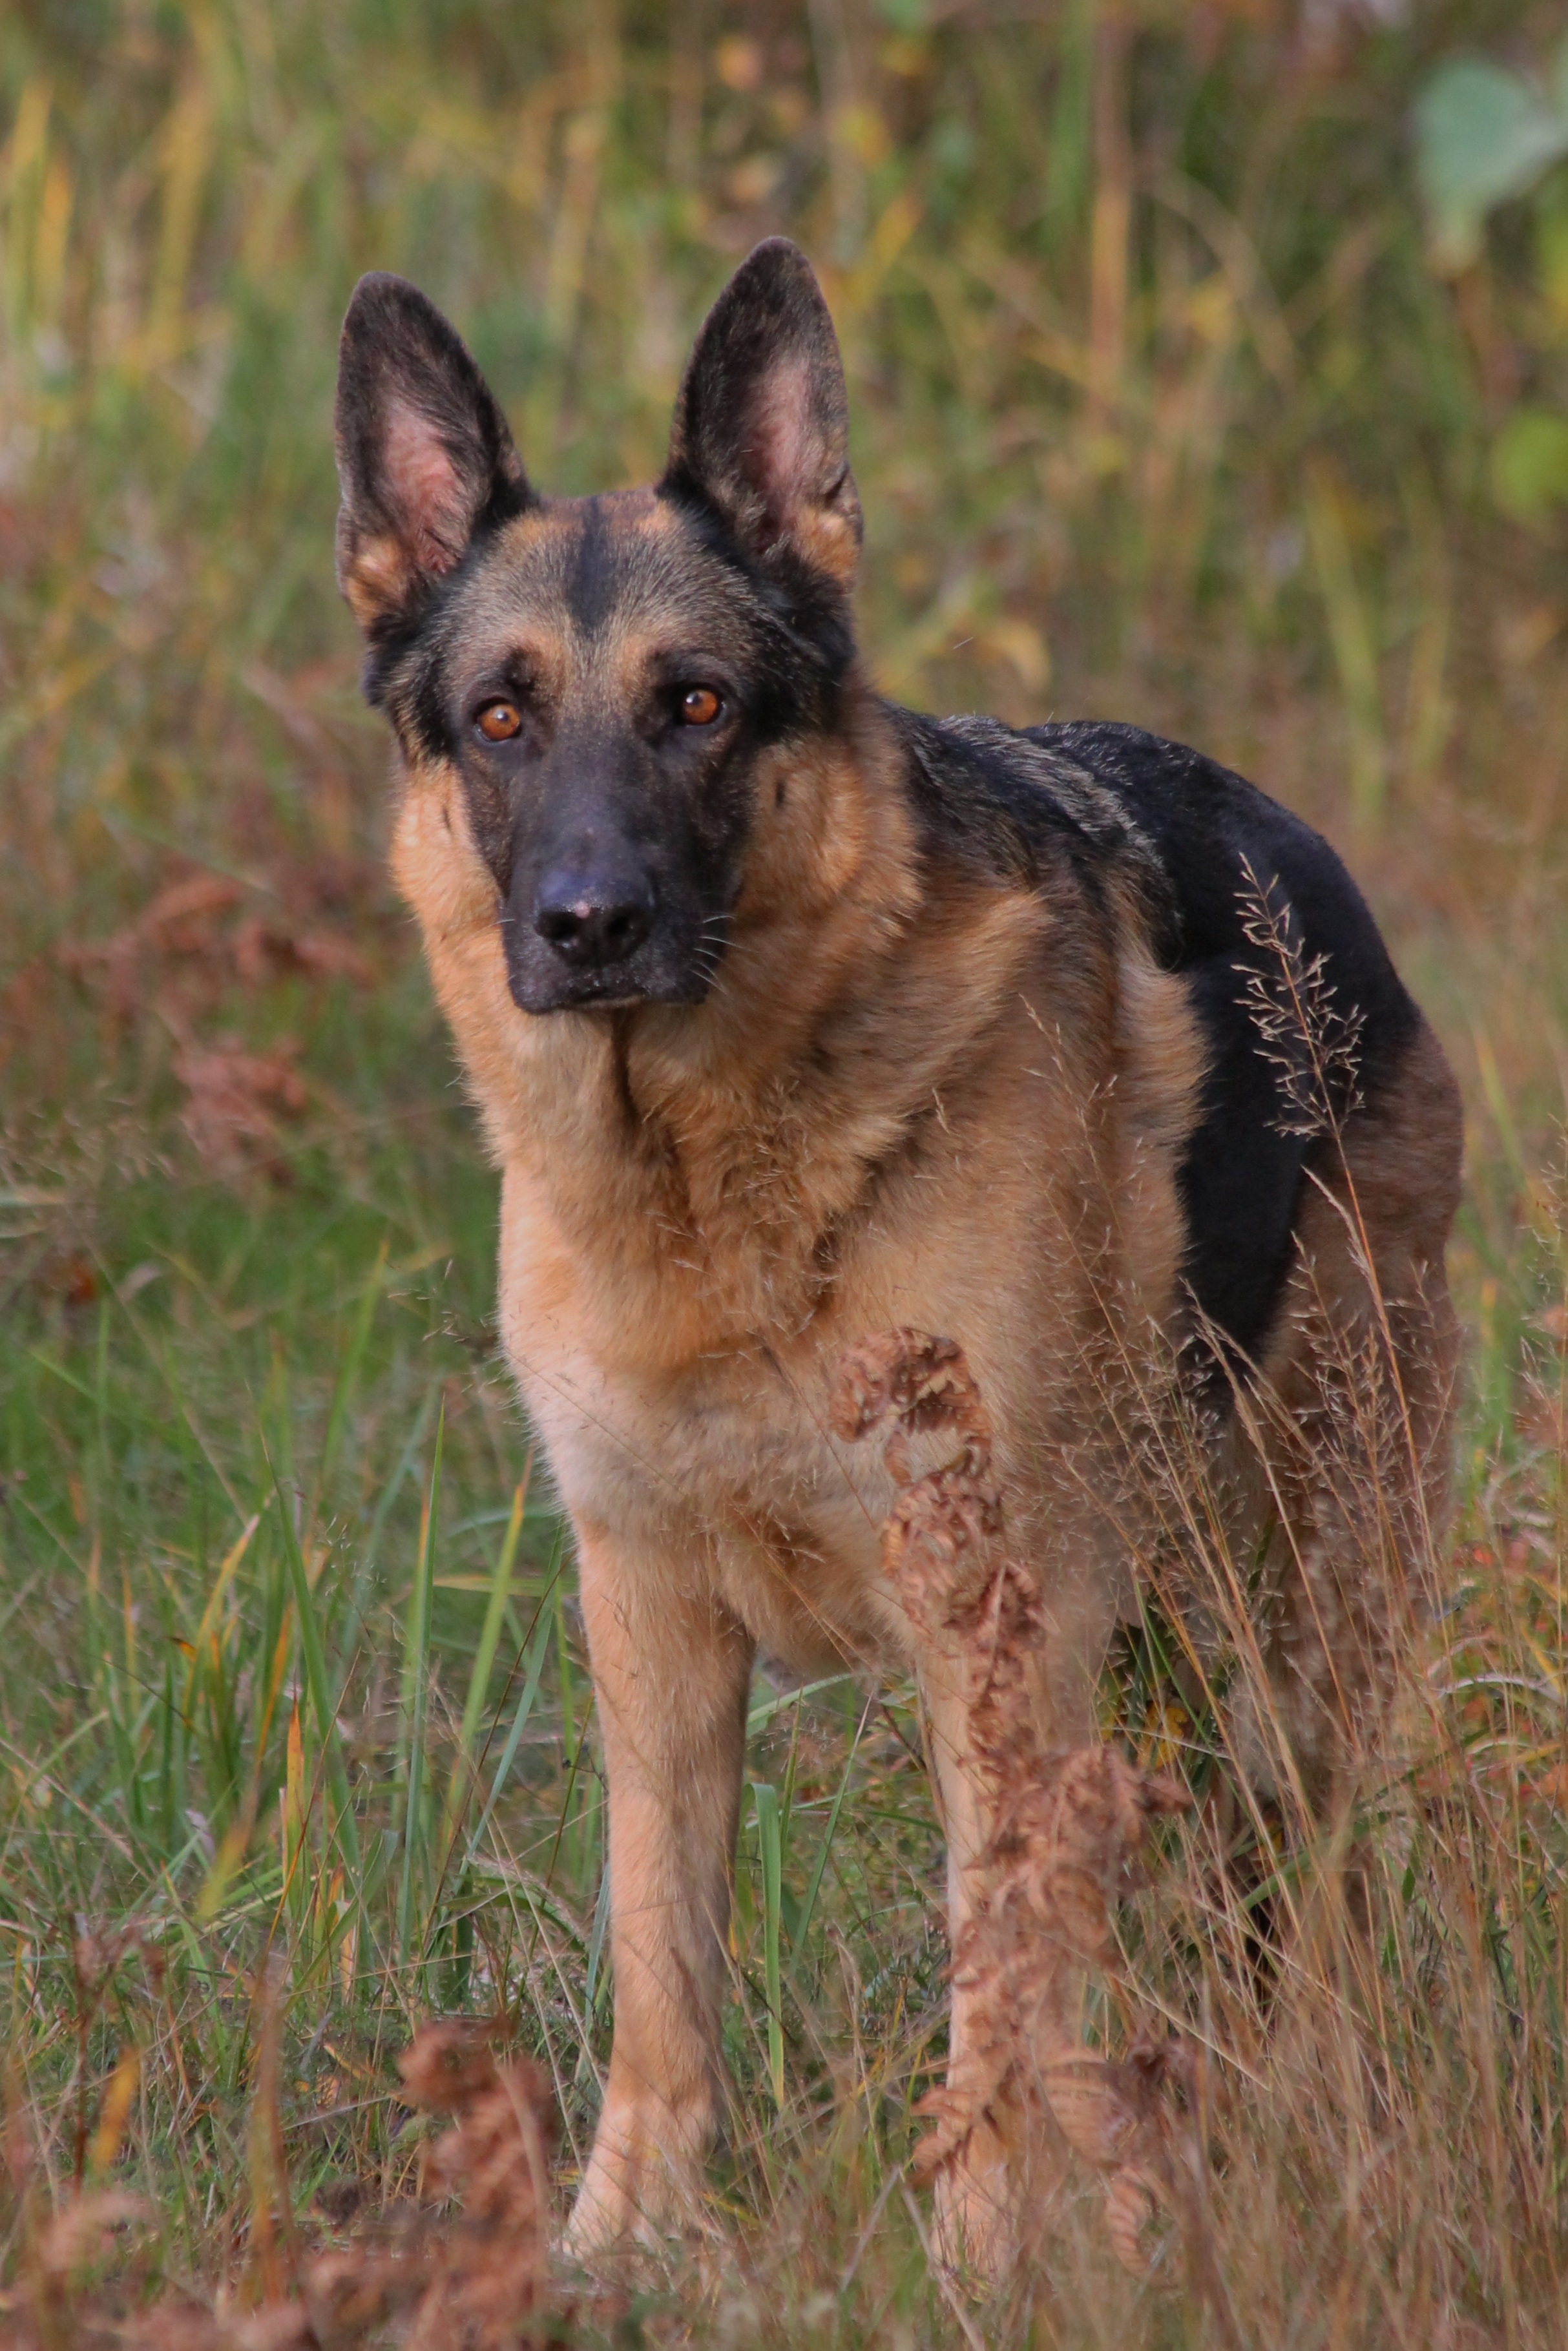
dog, autumn, mammal, german shepherd, vertebrate, dog breed, old german shepherd dog, belgian shepherd, belgian shepherd malinois, dutch shepherd dog, dog like mammal, saarloos wolfdog, wolfdog, czechoslovakian wolfdog, carnivoran, dog crossbreeds, shiloh shepherd dog, east european shepherd, german shepherd dog, tervuren, lycaon pictus